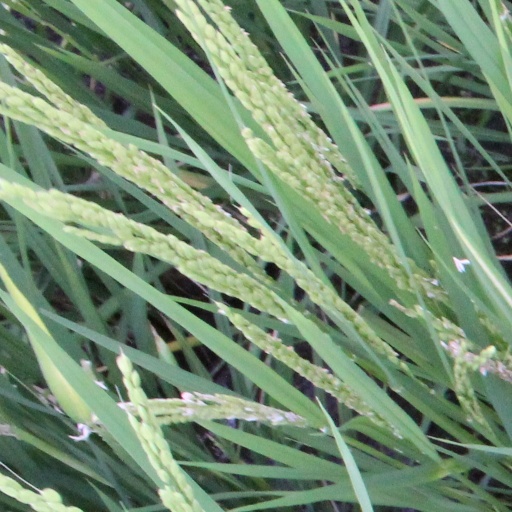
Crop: rice